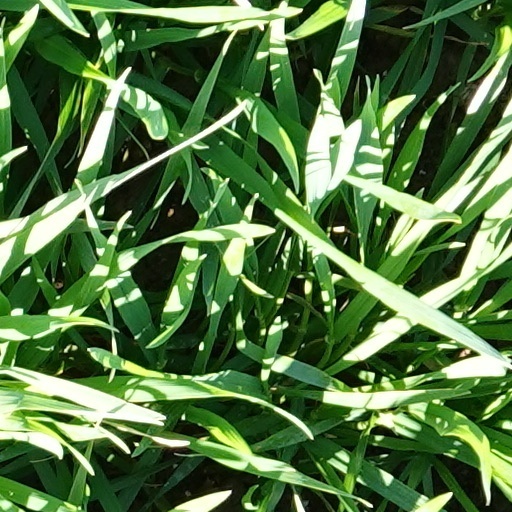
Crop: wheat